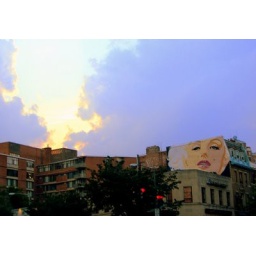
taken from car window in Washington DC